Alzheimer's Disease Neuroimaging Initiative

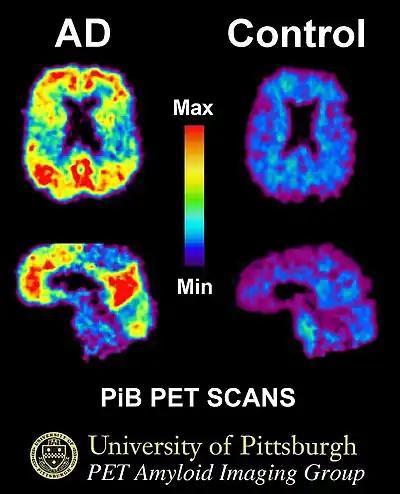
Figure 2: β-amyloid deposition. This image shows a Pittsburgh compound B (PIB)-PET scan of a patient with Alzheimer's disease on the left and an elderly person with normal memory on the right. Areas of red and yellow show high concentrations of PiB in the brain and suggest high amounts of amyloid deposits in these areas.

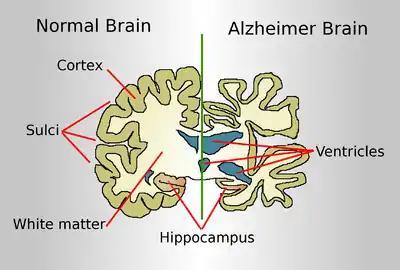
Figure 4. Structural changes in the Alzheimer brain compared to the normal brain include thinning of the cortex, expansion of the ventricles, enlargement of the sulci, and general loss of brain volume.

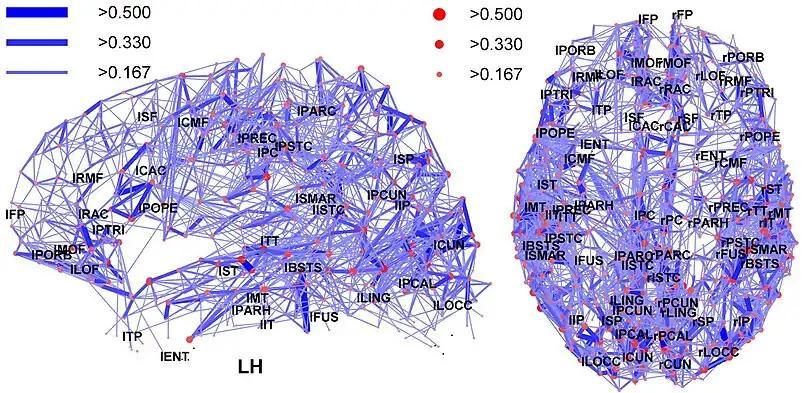
Figure 5. Network representation of brain connectivity. The thickness of the lines represent the strength of connection between different brain areas. Important 'hubs' are marked as circles. As Alzheimer's disease progresses, individual connections erode.

ADNI data has been used to test many diagnostic and prognostic machine learning algorithms. The most successful to date have used deep learning approaches that combine longitudinal data chronicling changes in biomarkers over time from more than one imaging, genetic, or biological modality.